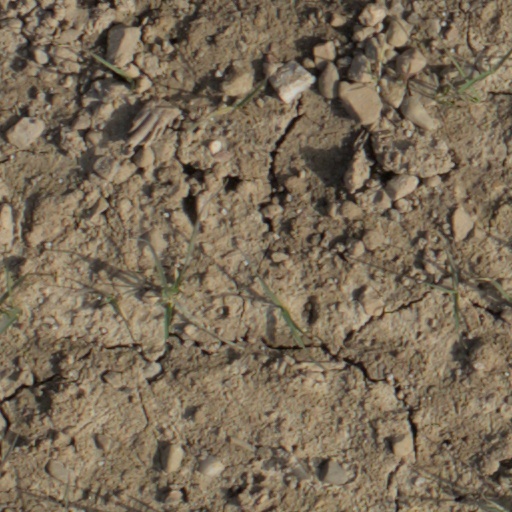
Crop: wheat